Magnús Óláfsson

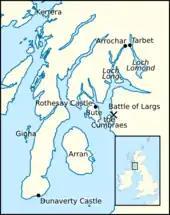
The Norwegian-led expedition along the south-western seaboard of Scotland.

In 1244, Alexander made the first of several attempts by Scottish monarchs to purchase the Hebrides from the Kingdom of Norway. It was following this unsuccessful bid that Hákon sent Eóghan into the Isles in 1249, which in turn led to Eóghan's expulsion from the Scottish-mainland when Alexander launched a full-scale summer invasion into Argyll. Alexander's sudden death in the Hebrides brought an abrupt end to his westward invasion, and it was not until the 1260s that a Scottish king again attempted to impose his authority into the Isles.